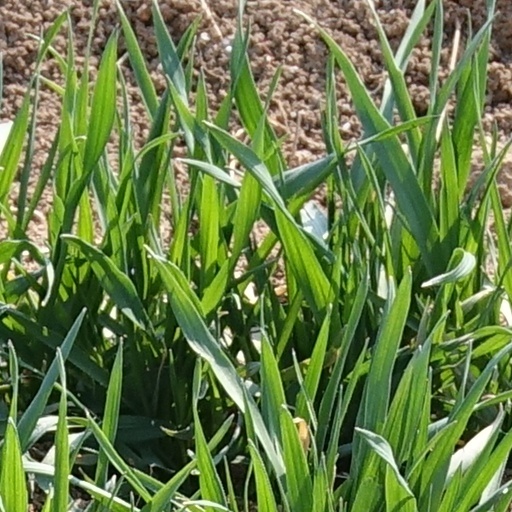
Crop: wheat